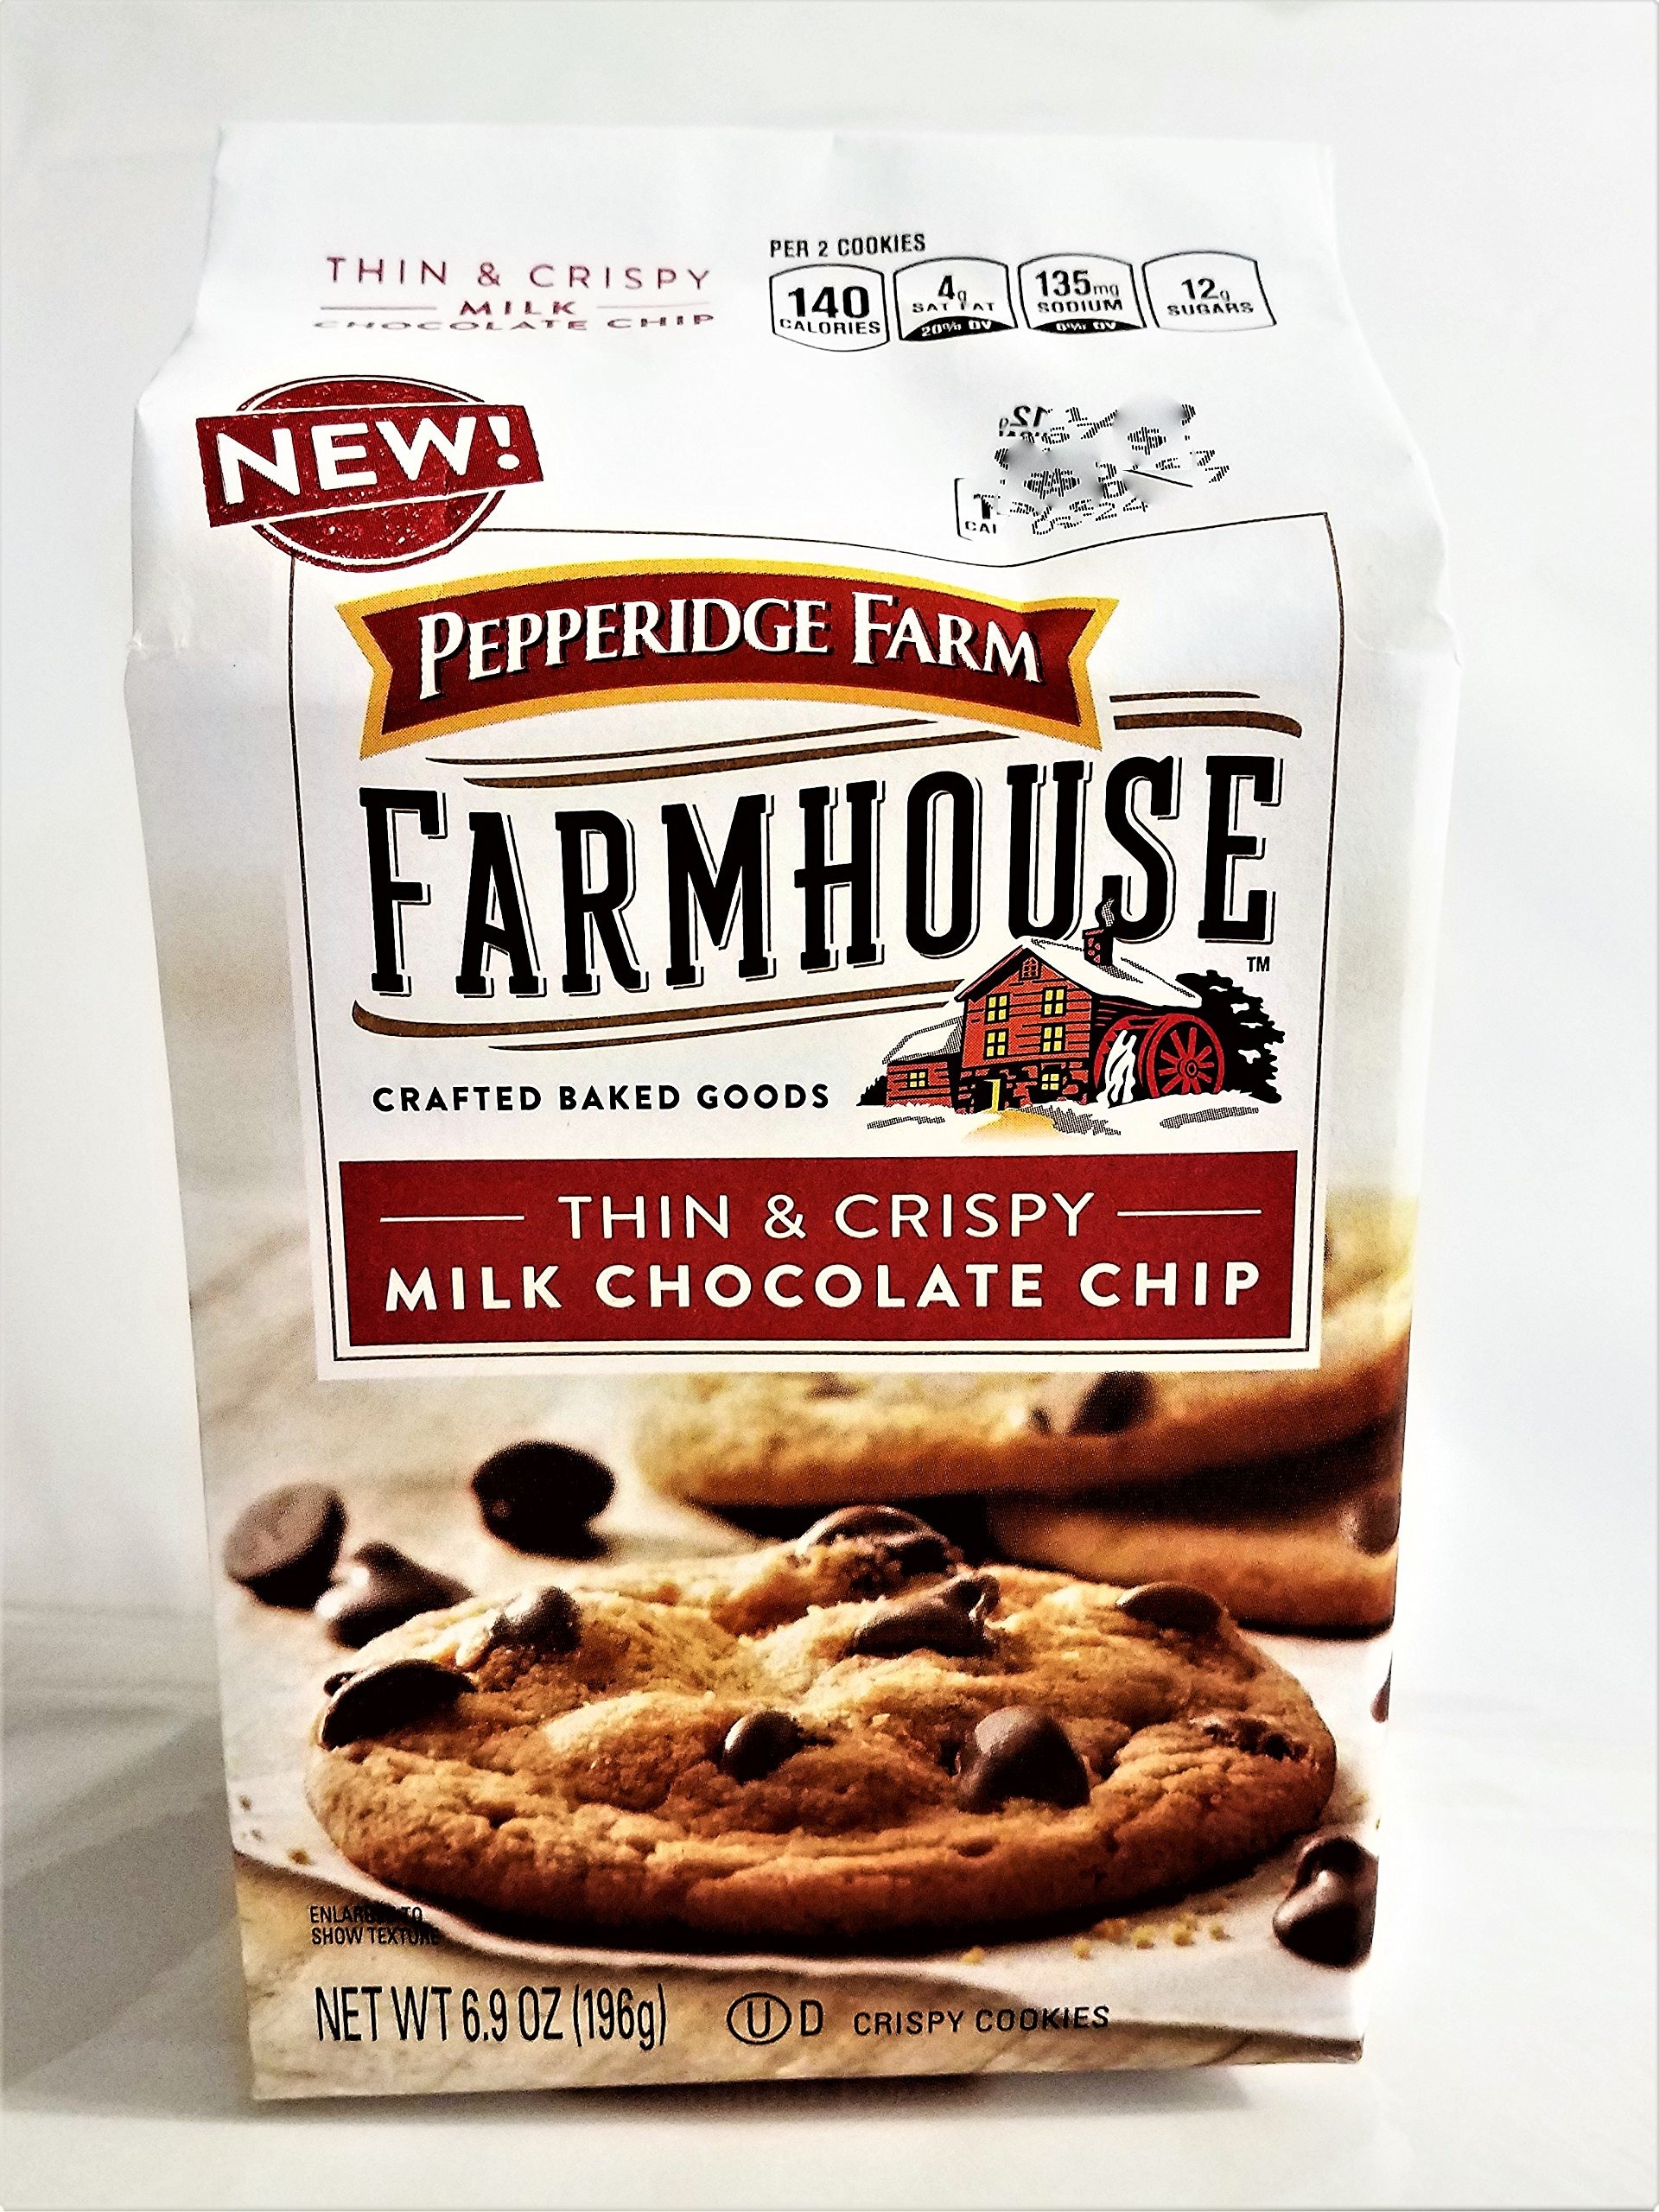
Item Name: Farmhouse, Milk Chocolate Chip, 6.9 Ounce
Bullet Point 1: New! Pepperidge Farm Farmhouse Thin &amp; Crispy Milk Chocolate Chip Cookies 6.9oz (U)D
Bullet Point 2: Chocolate chocolate cookie cookies
Bullet Point 3: thin crispy U(D)
Product Description: New! Pepperidge Farm Farmhouse Thin & Crispy Milk Chocolate Chip Cookies 6.9oz (U)D. Baked with Care - Rich Chocolate, Creamery Butter, Cage-Free Eggs, Real Vanilla Extract Crispy Cookies.
Value: 6.9
Unit: Ounce

Price: 5.04